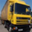
Label: truck